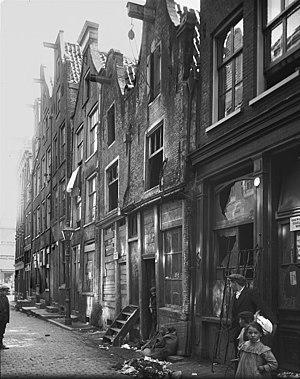
L’exode rural, appelé aussi migrations rurales, désigne le déplacement durable de populations quittant les zones rurales pour aller s'implanter dans des zones urbaines.